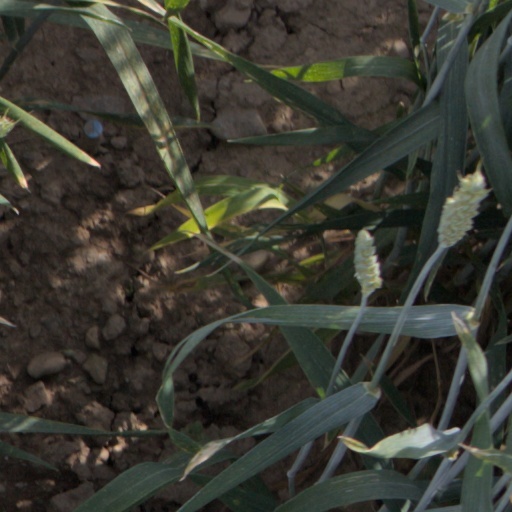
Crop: wheat